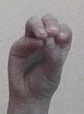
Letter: ha